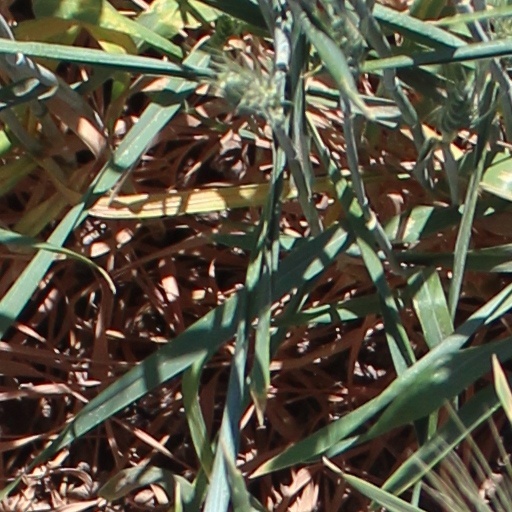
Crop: wheat